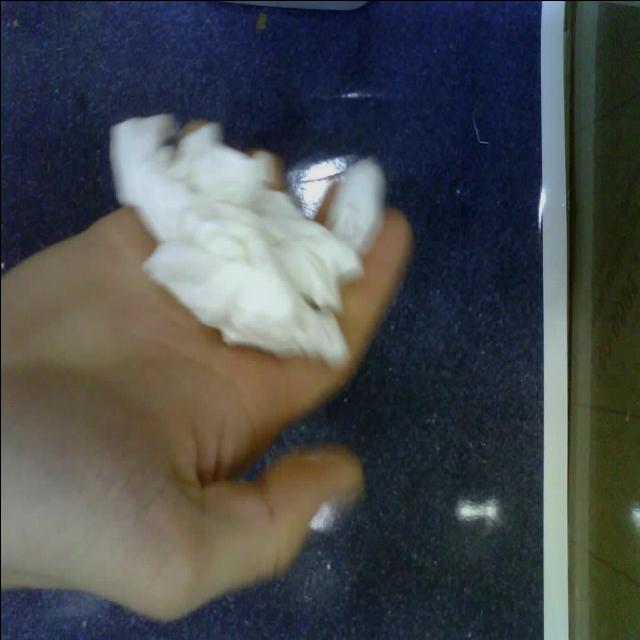
Label: tissues